Esteghlal F.C.

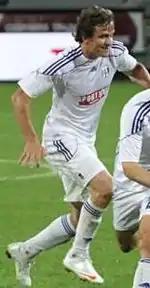
Rodrigo Tosi played several games for Esteghlal

2001 marked the first year of the newly founded Iran Pro League. Going into the final day, Esteghlal was on top of the league's table; however, with an Esteghlal loss and a Persepolis win, Persepolis was crowned as the league's inaugural champion. However, the 2001–02 Hazfi Cup provided some consolation for Esteghlal as they beat Fajr Sepasi 4–3 on aggregate to win the cup. The 2002–03 season was one of the worst years in club history, as they finished 9th and were eliminated in the group stage of the AFC Champions League.